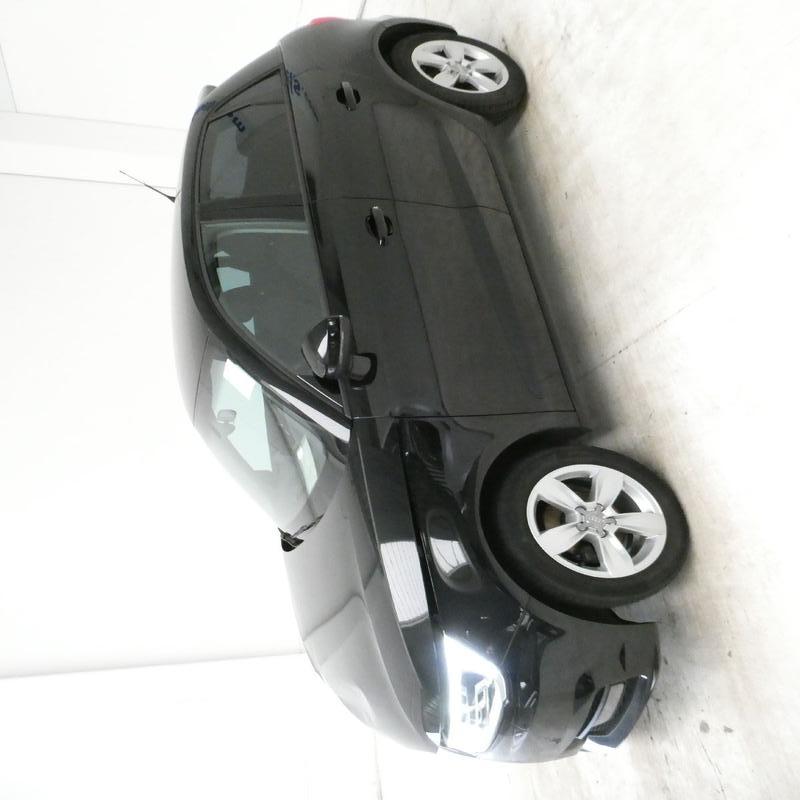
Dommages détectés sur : capot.
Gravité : mineur